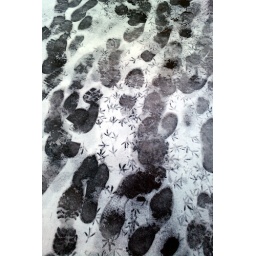
Footprints of people's shoes and pigeon prints in City Square, Leeds